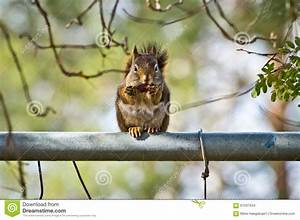
Label: squirrel